Sladkovsky District

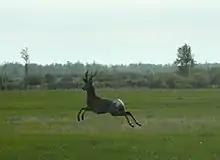
Roe Deer in Sladkovo

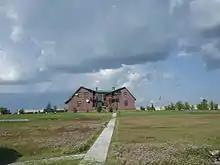
Sladkovo wildlife reserve lodge

Sladkovo wildlife reserve is located west of Sladkovo, the administrative center of the district. Its total area is , of which lie in Sladkovsky District and —in Nazyvayevsky District of Omsk Oblast.